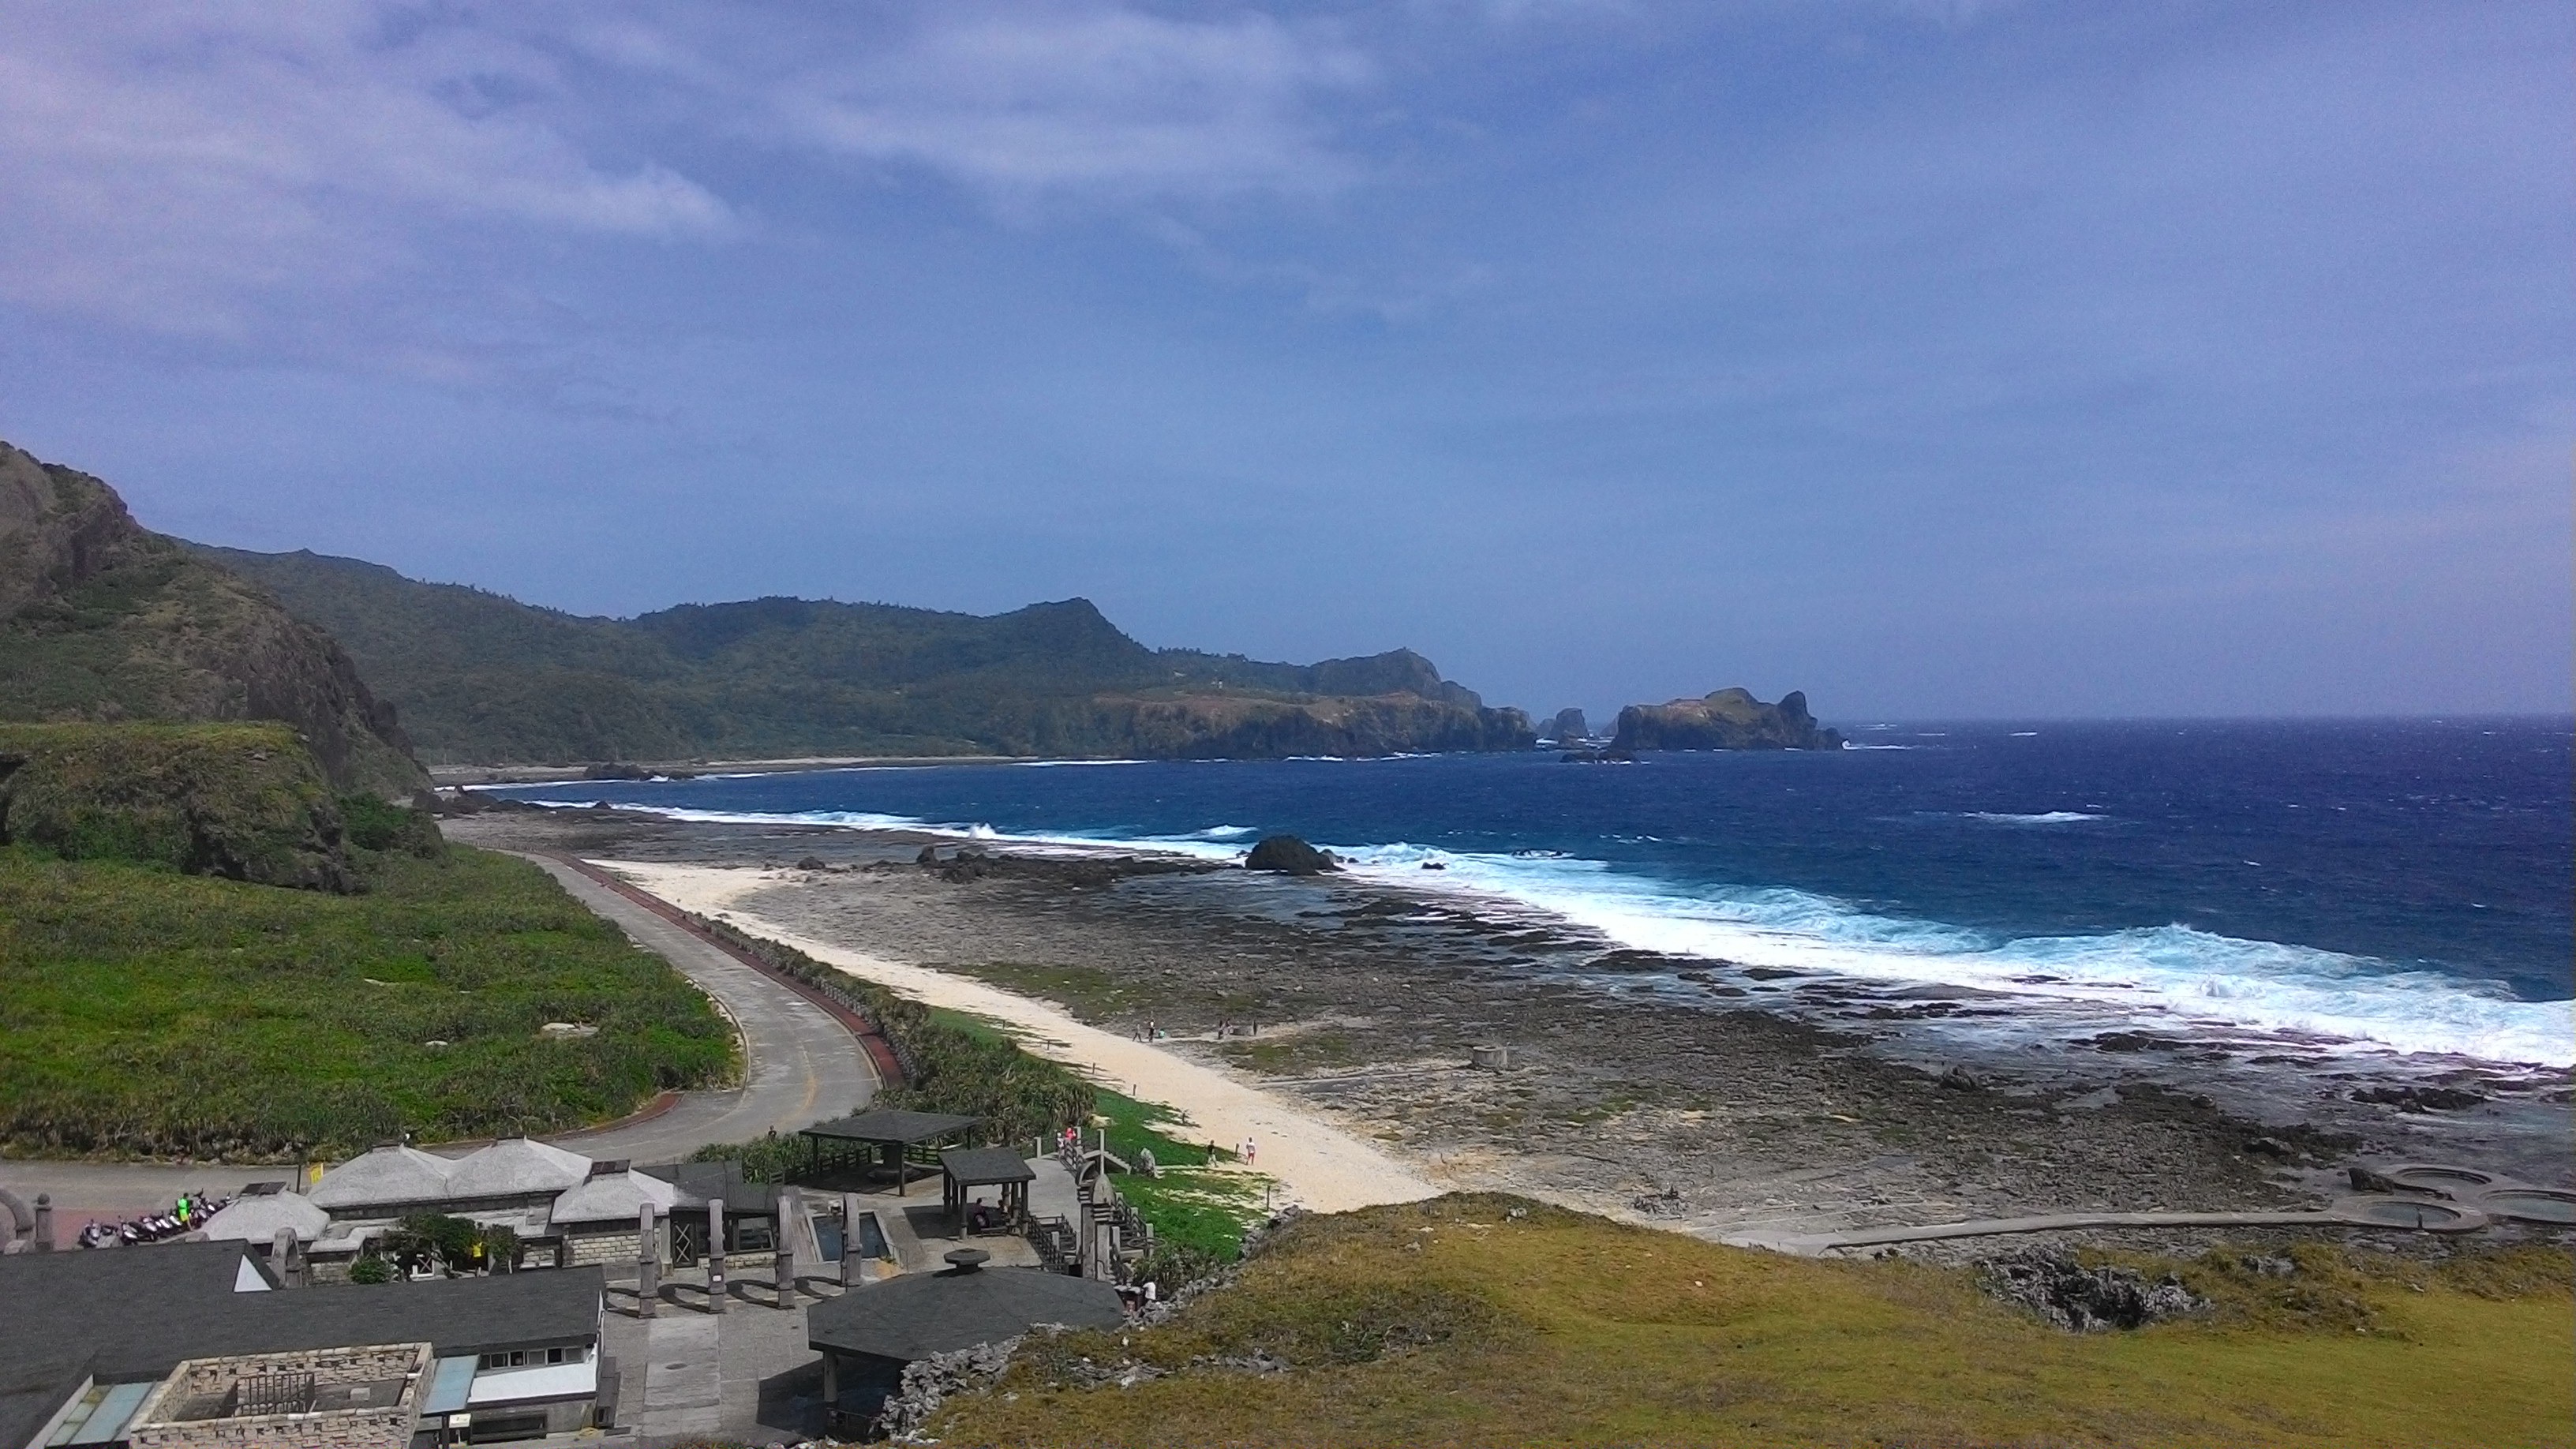
beach, sea, coast, ocean, shore, vacation, cliff, cove, bay, terrain, body of water, cape, landform